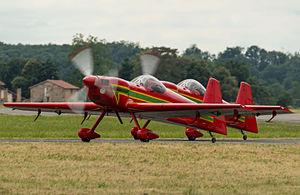
Airexpo est un meeting aérien français qui a lieu annuellement depuis 1987 en région toulousaine, sur l’aérodrome de Muret-Lherm. C’est un spectacle aérien unique au monde du fait, car c'est le seul meeting aérien entièrement organisé par des étudiants. Airexpo est en effet organisé par une collaboration d'élèves-ingénieurs en première année issus de l’ENAC et de l'ISAE-SUPAERO. Airexpo est la 3ᵉ plus importante manifestation aérienne de France, après le Salon international de l'aéronautique et de l'espace de Paris-Le Bourget et la fête aérienne de La Ferté-Alais.